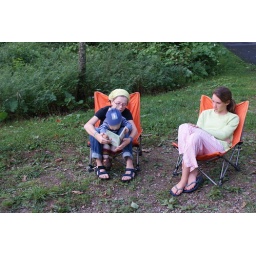
camping at loft mountain in the blue ridge